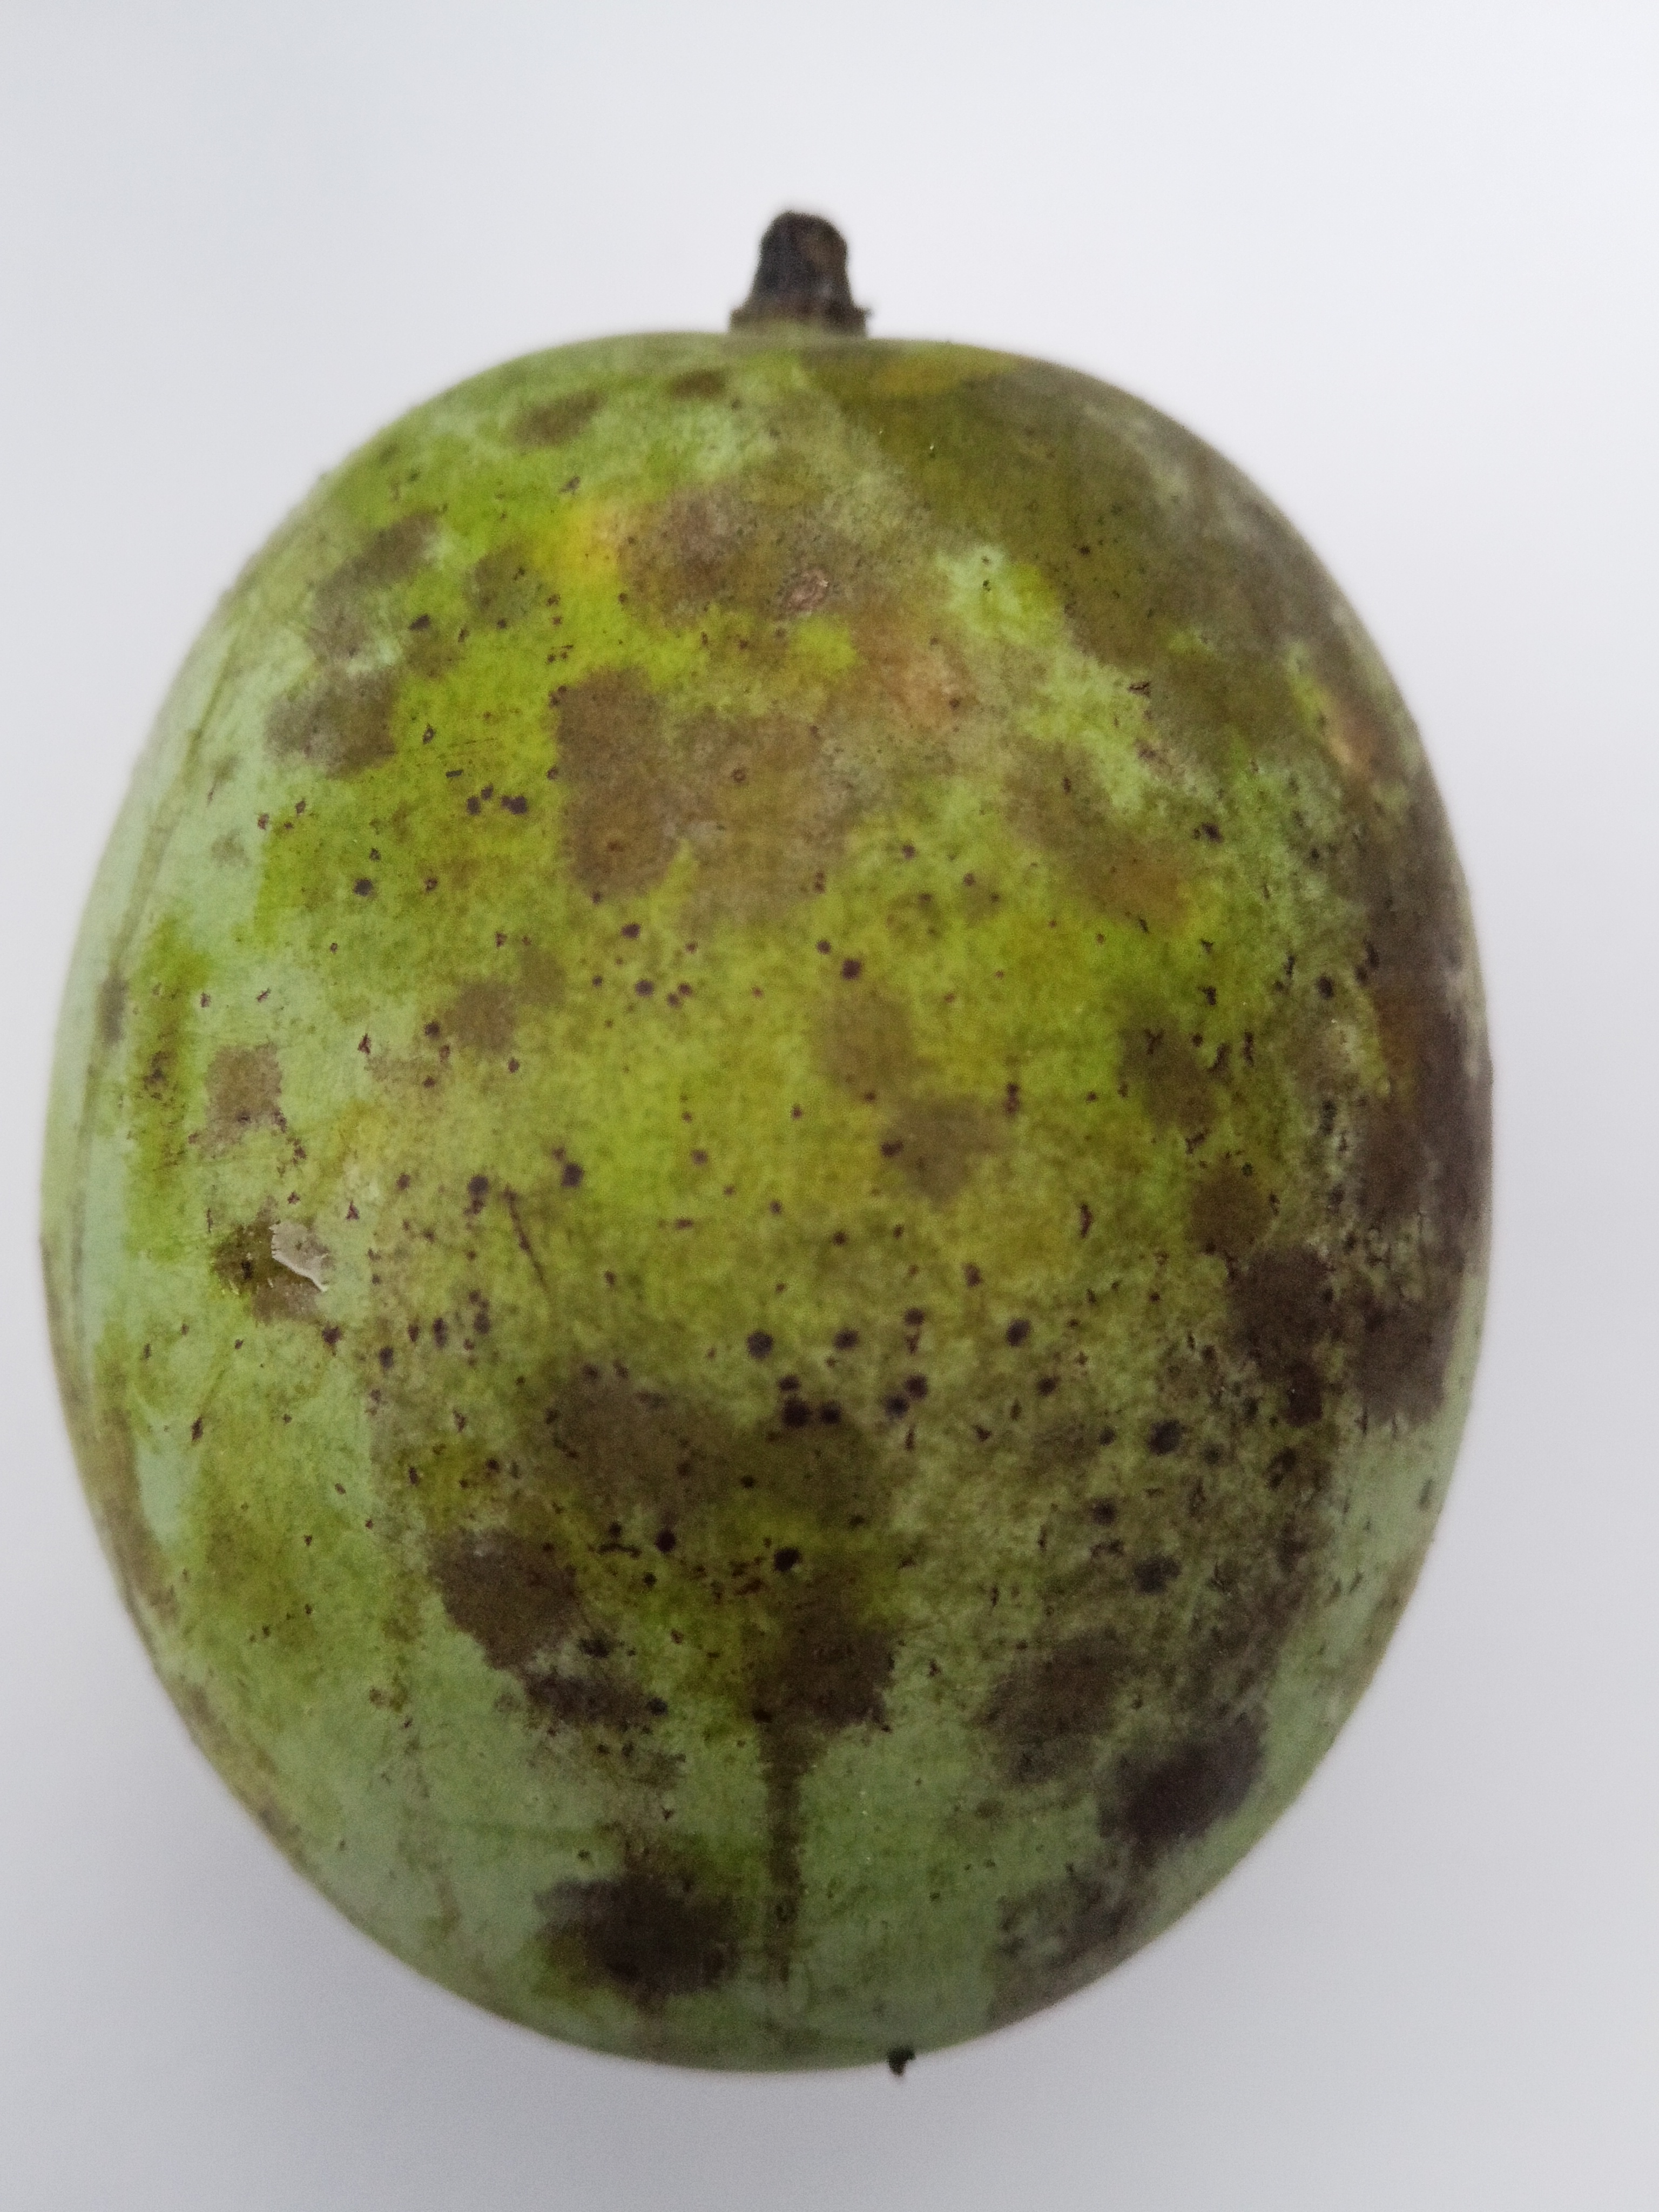
Mango variety: Langra